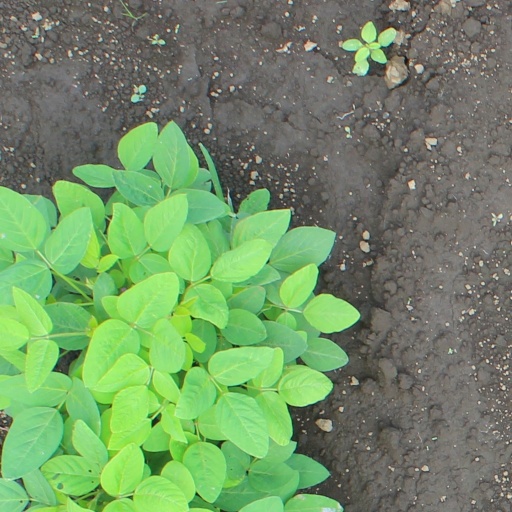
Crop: soybean